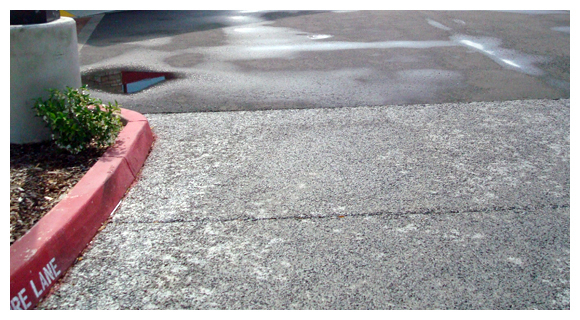
Texture: porous